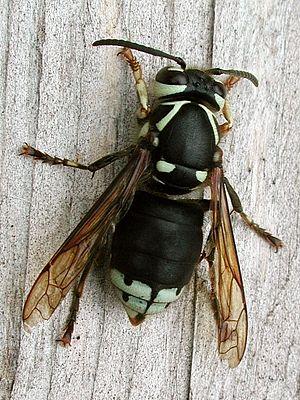
Dolichovespula est un genre de guêpes sociales.